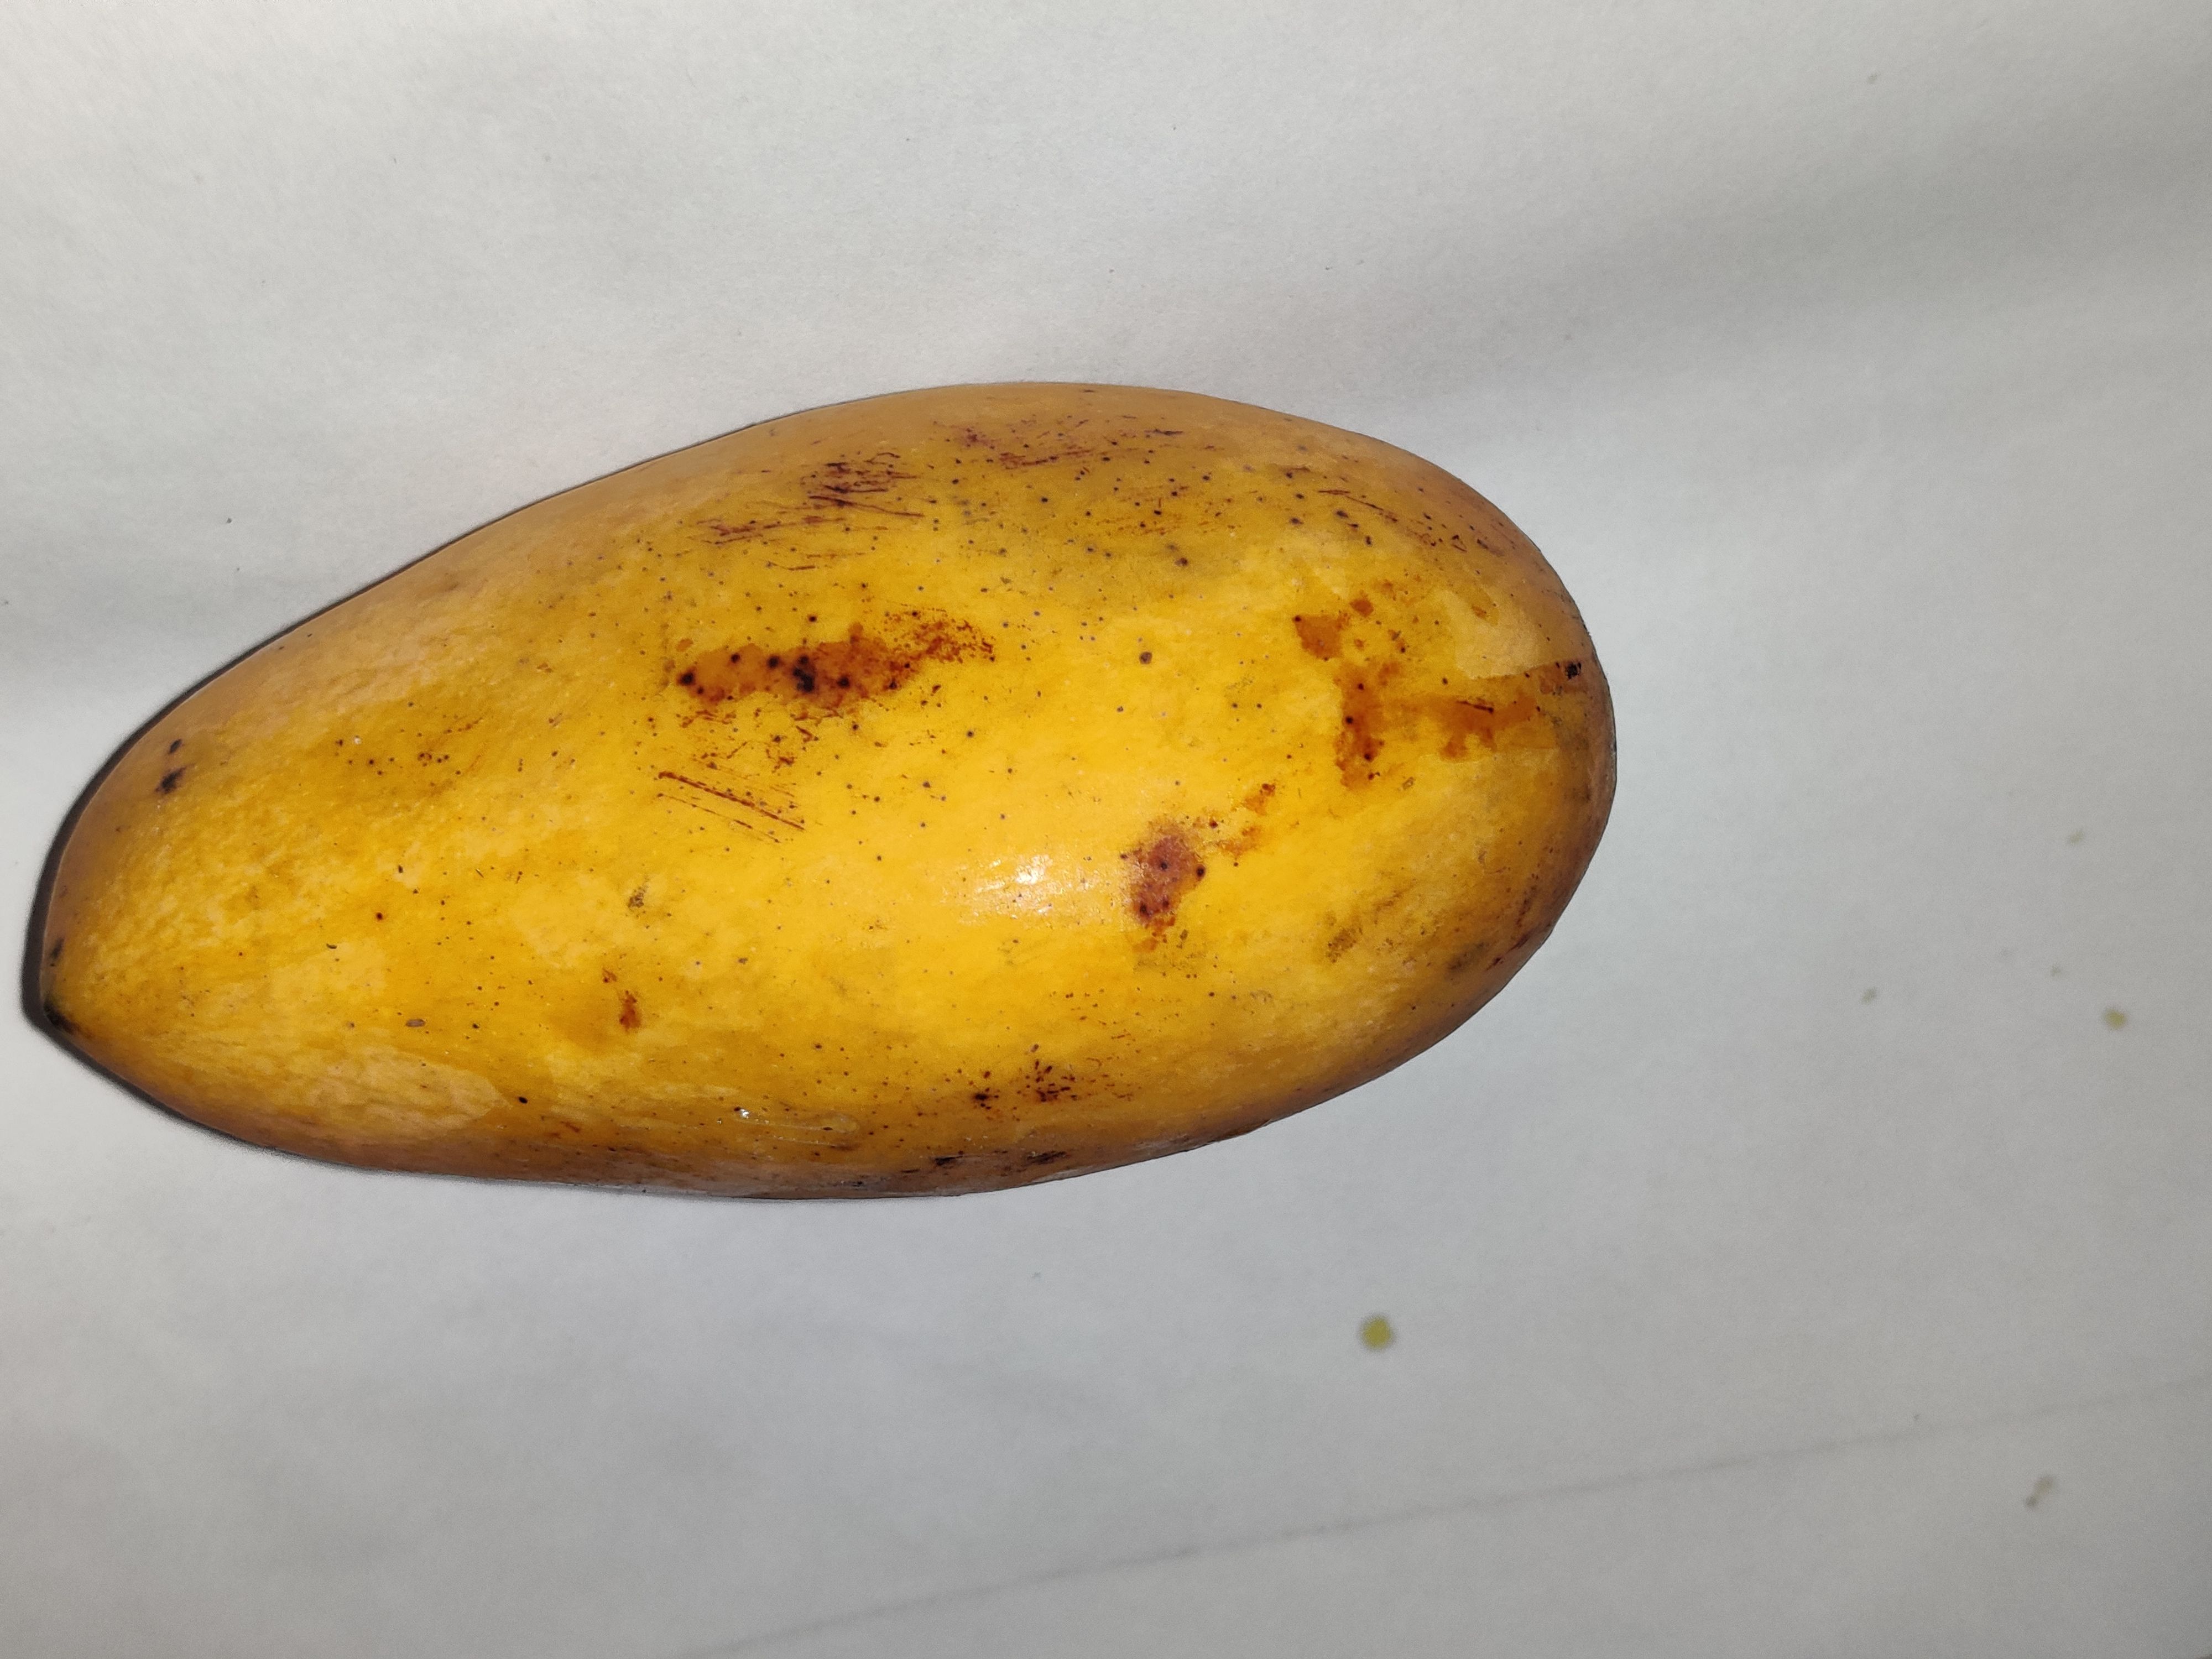
Fruit: mango
Grade: 2nd-grade